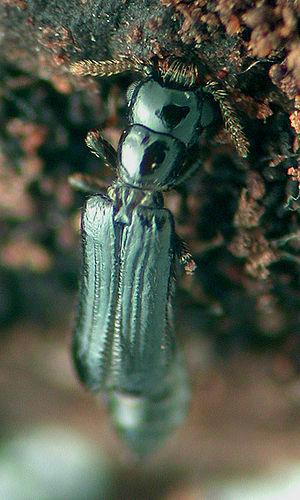
Les Micromalthidae sont une famille de coléoptères.
Micromalthus debilis est une espèce d'insectes coléoptères, originaire de l'est des États-Unis.